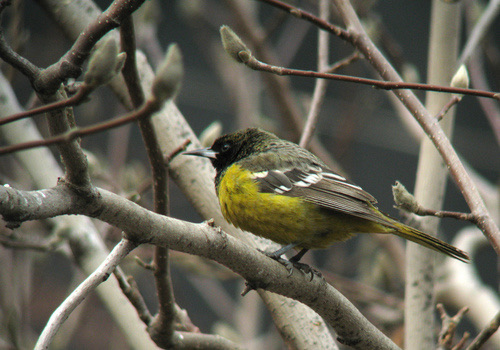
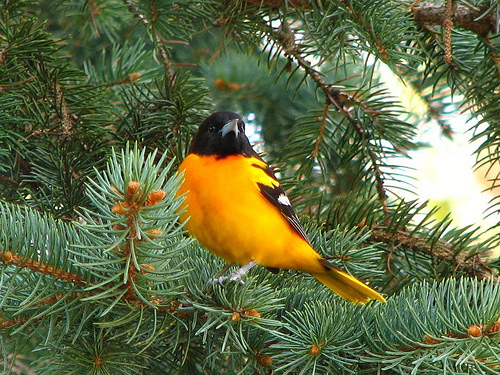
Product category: misc
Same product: yes